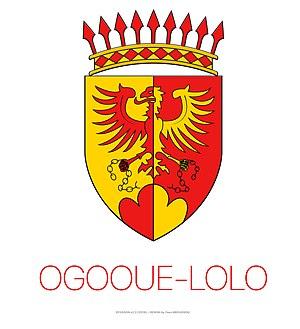
Ecusson de l’Ogooué-Lolo
L'Ogooué-Lolo est une province du Gabon. Son chef-lieu est Koulamoutou.